The Heirs of the Dragon

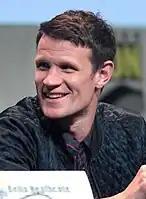
Matt Smith received critical acclaim for his performance in the episode.

The episode received mostly positive critical reviews. On the review aggregator Rotten Tomatoes, it holds an approval rating of 85% based on 157 reviews, with an average rating of 7.6/10. The site's critical consensus said, "Bearing the weight of a hallowed TV lineage, 'The Heirs of the Dragon' won't fully fire viewers up for another "Game of Thrones", but solidly sets the board with plenty of blood."